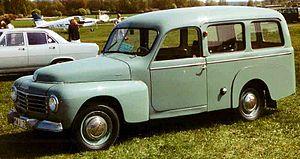
La Duett est une automobile produite par le constructeur suédois Volvo entre 1953 et 1969.